University of Waikato

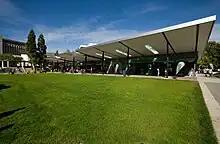
The village green is the social hub of the University of Waikato's Hamilton campus

The chief executive of the University of Waikato is the vice-chancellor, currently Professor Neil Quigley, who was appointed to a five-year term in 2014 and another in 2019. The university is governed by a council, headed by the university's chancellor, who is currently Mrs Susan Hassall.